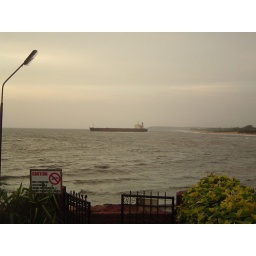
At the Taj Aguada beach resort. The ship in the background has apparently been marooned for a few months.